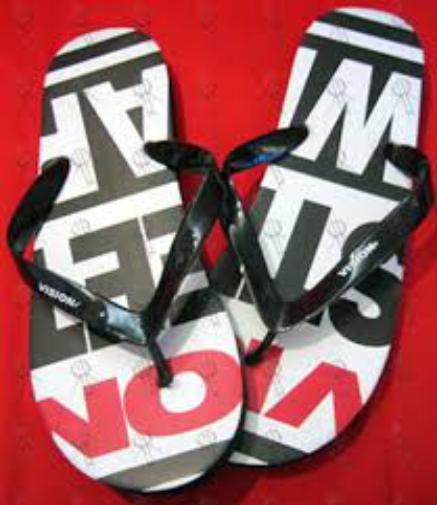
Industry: Clothes